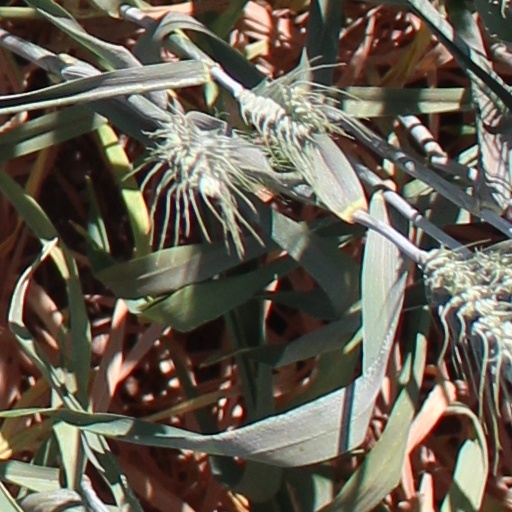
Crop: wheat